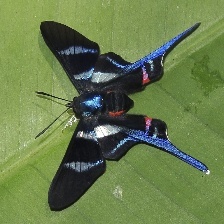
Species: METALMARK